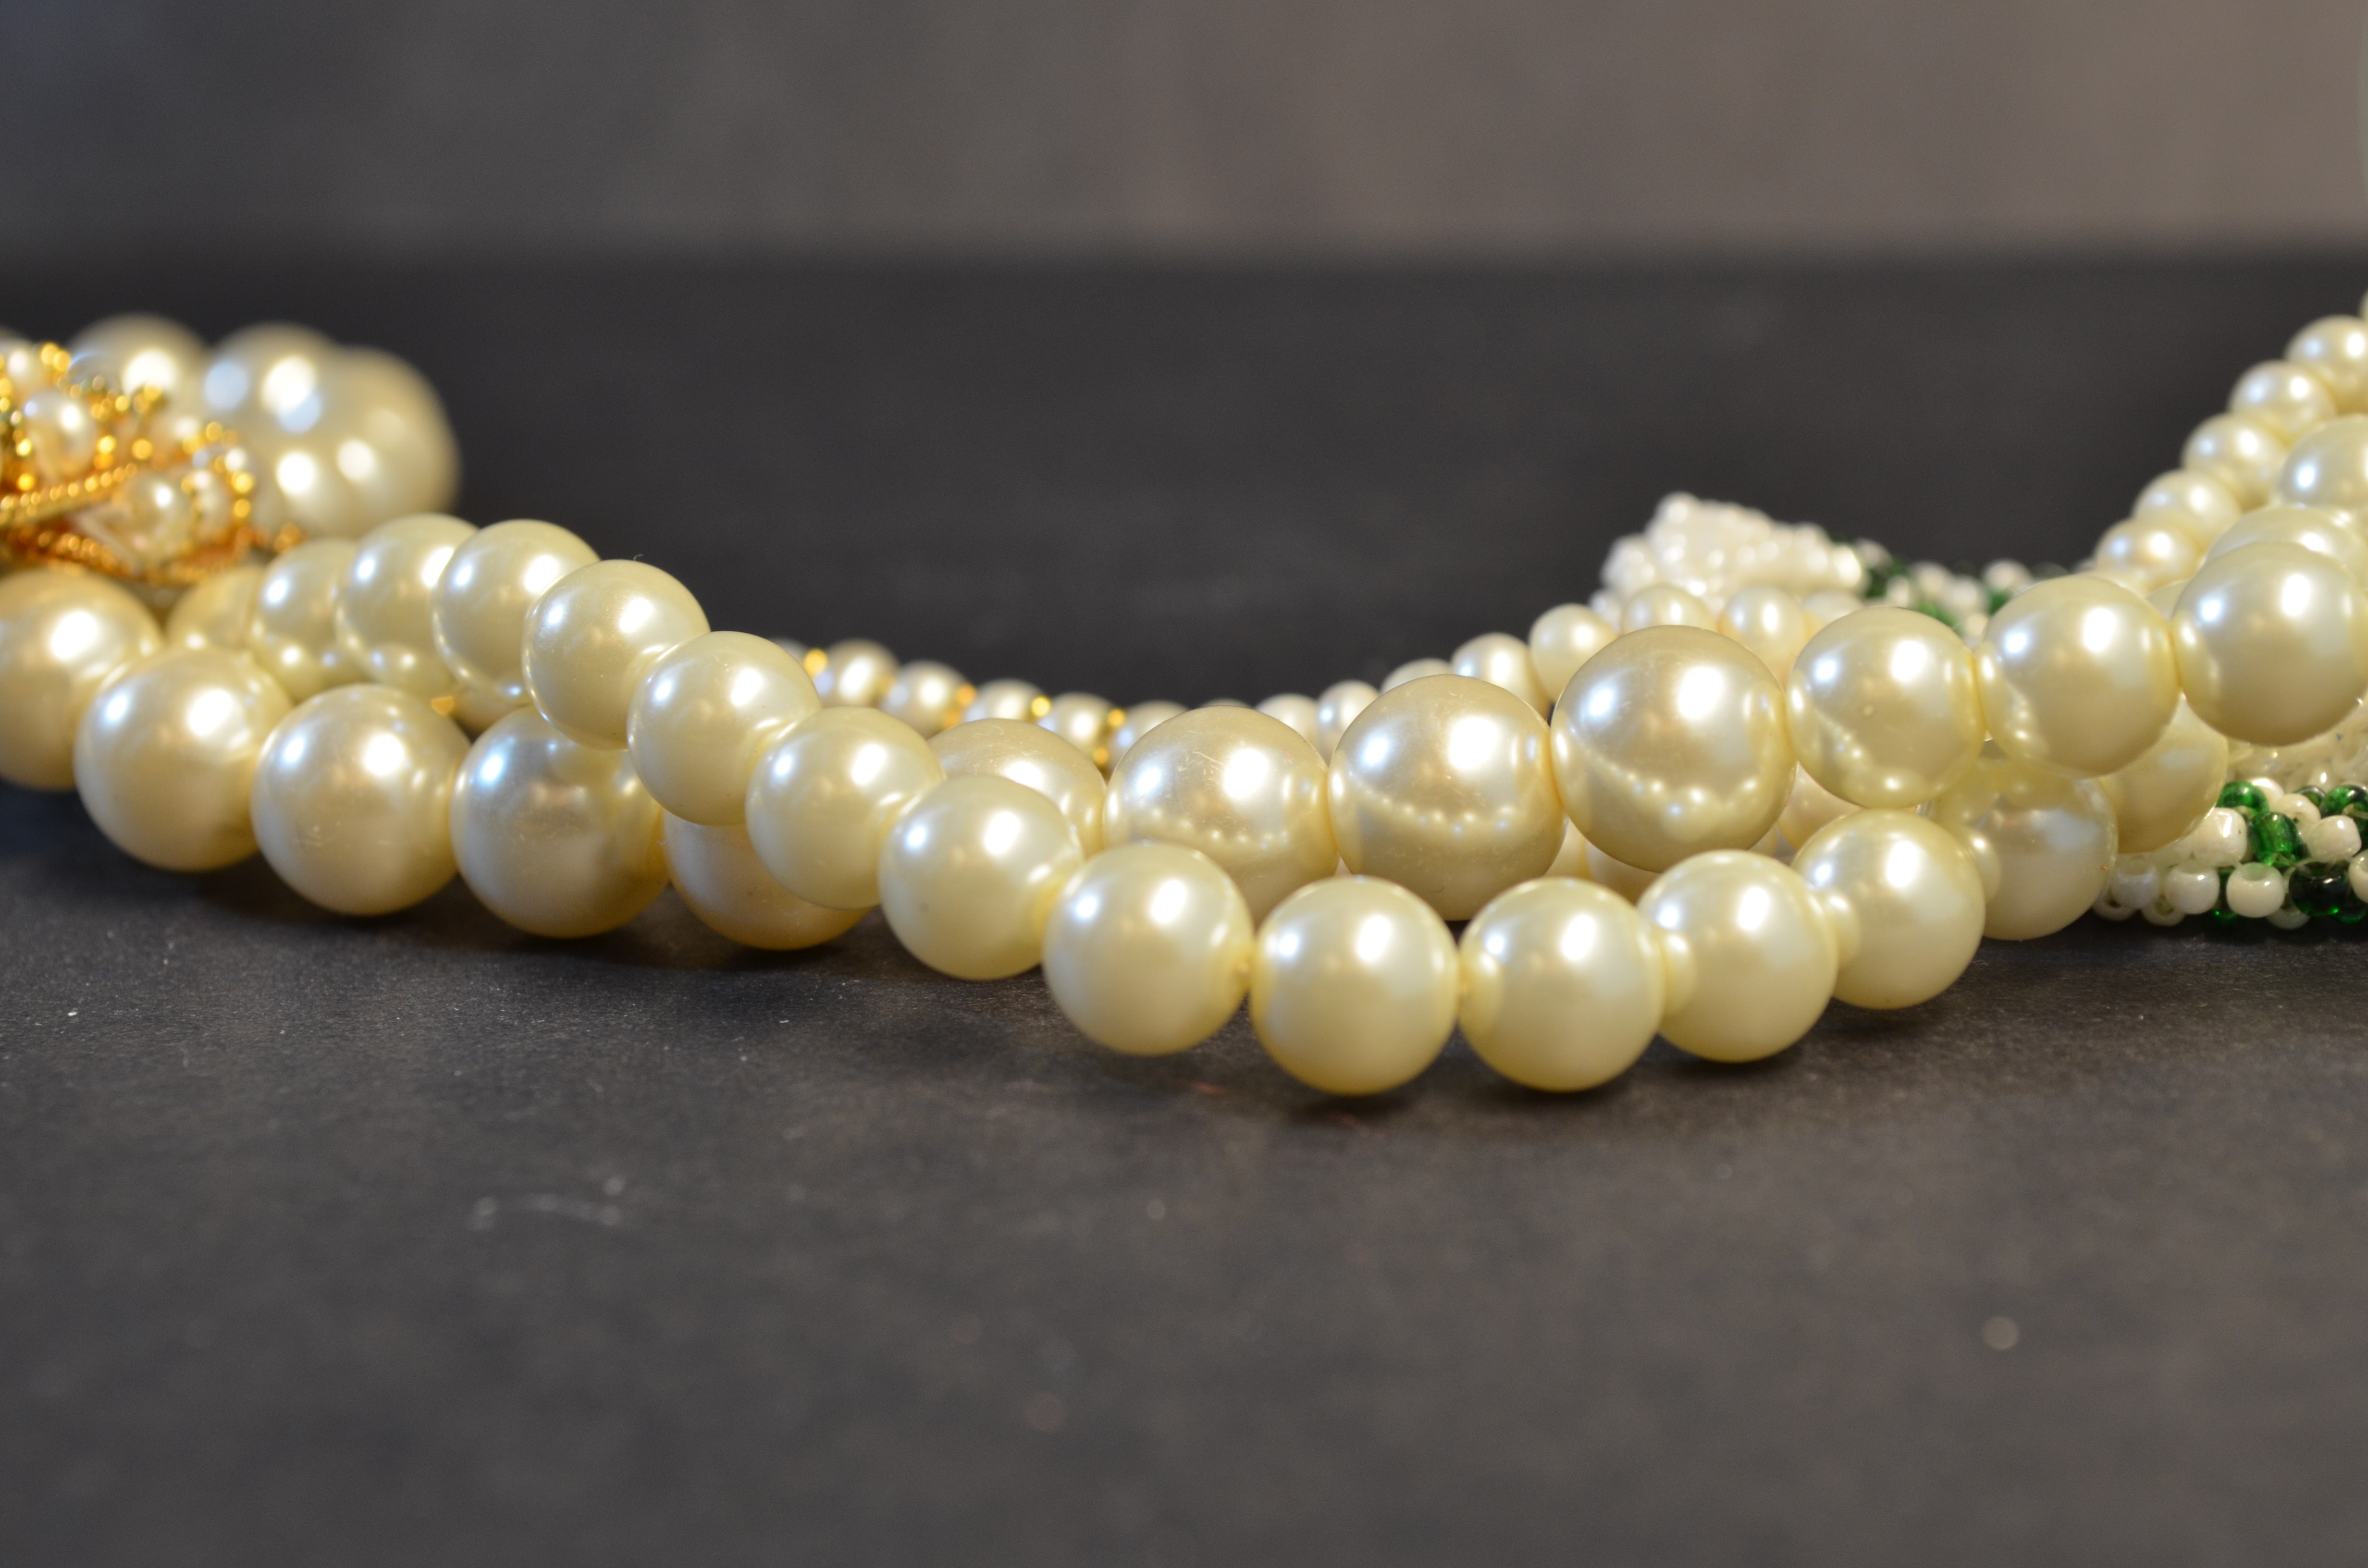
bead, material, jewelry, jewellery, art, pearl, beads, gemstone, pearls, accessory, bijouterie, fashion accessory, valuables